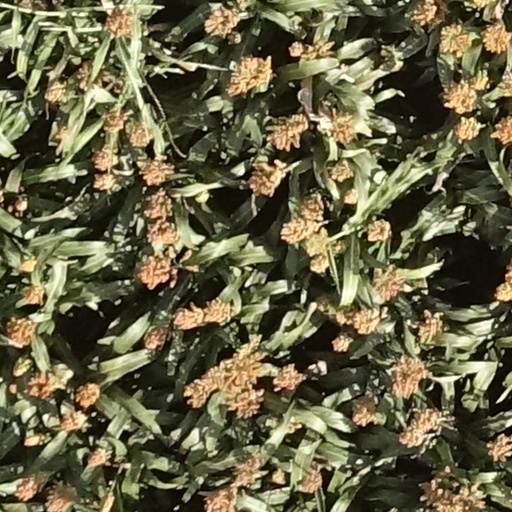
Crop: sorghum